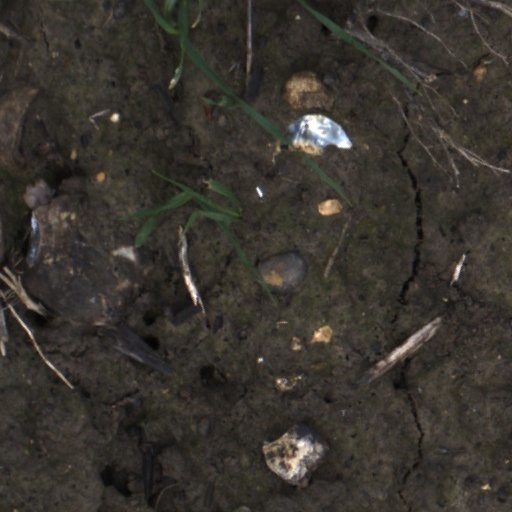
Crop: wheat